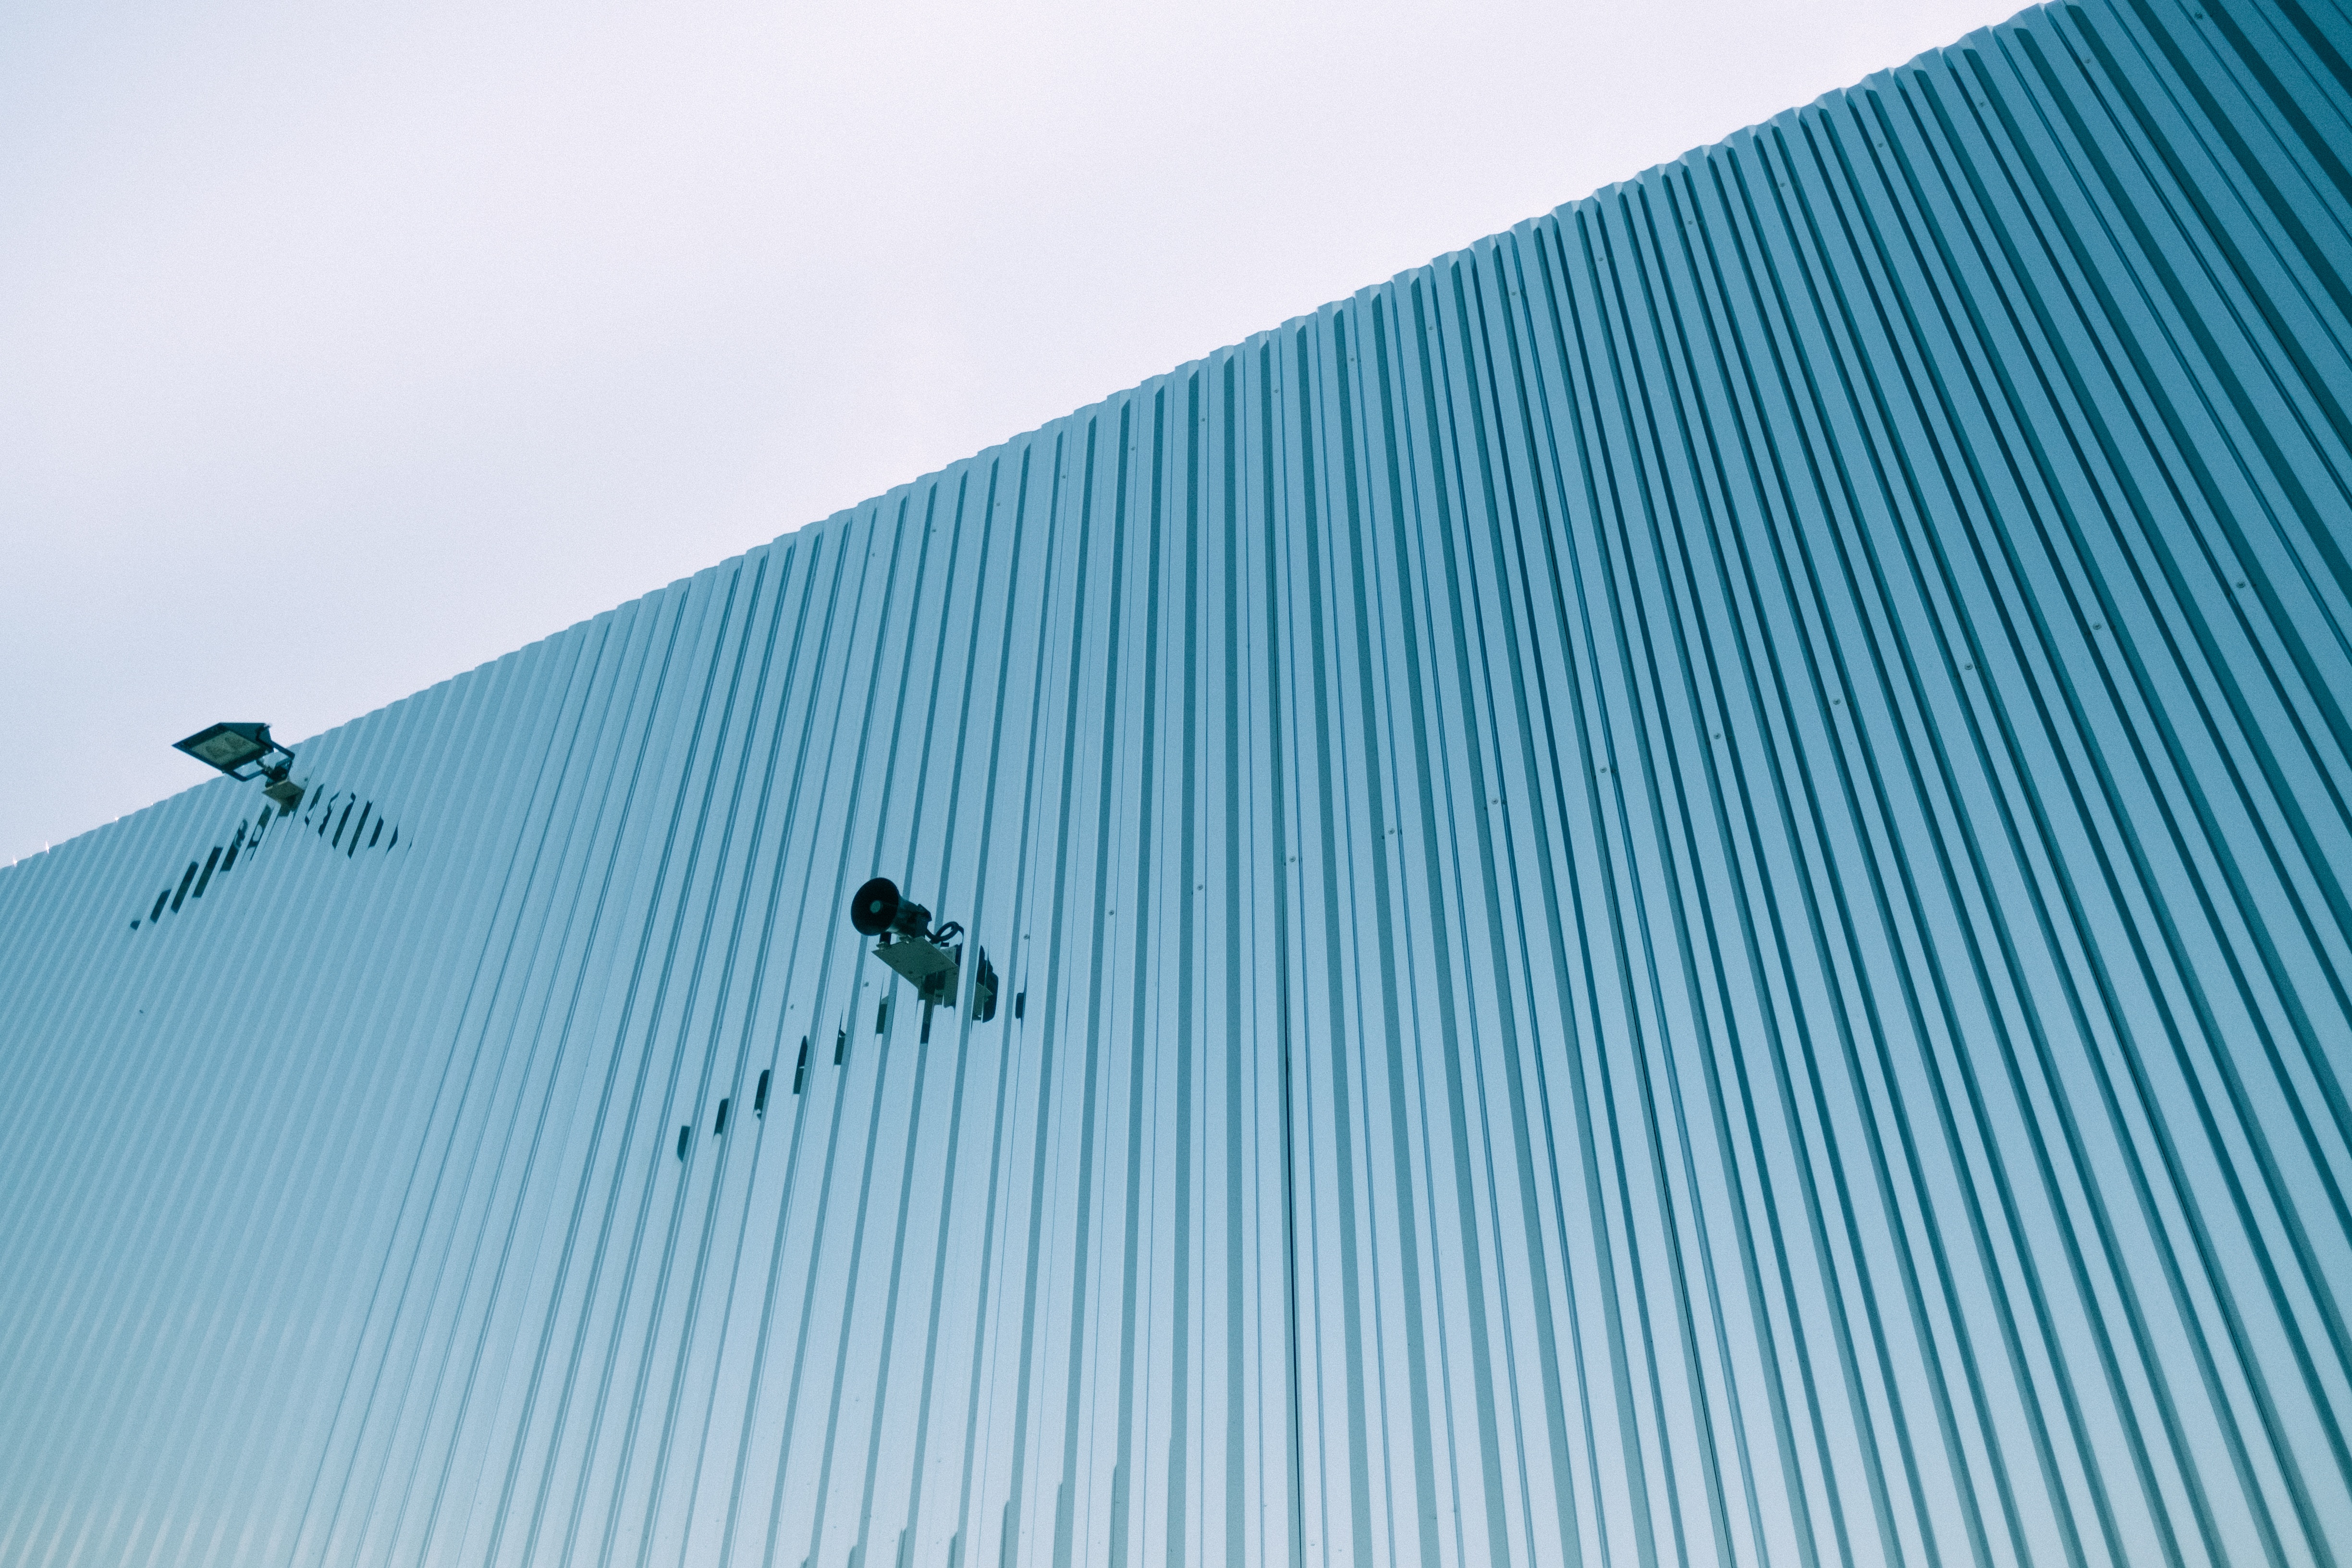
wing, roof, line, blue, shape, outdoor structure